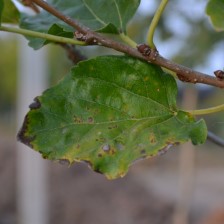
Variety: Kamphaengsaeng42